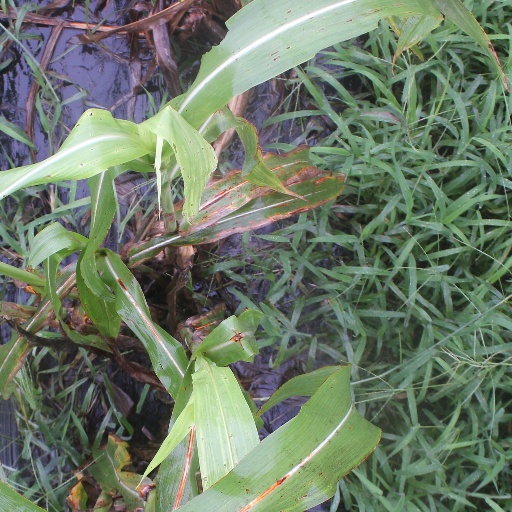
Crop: sorghum